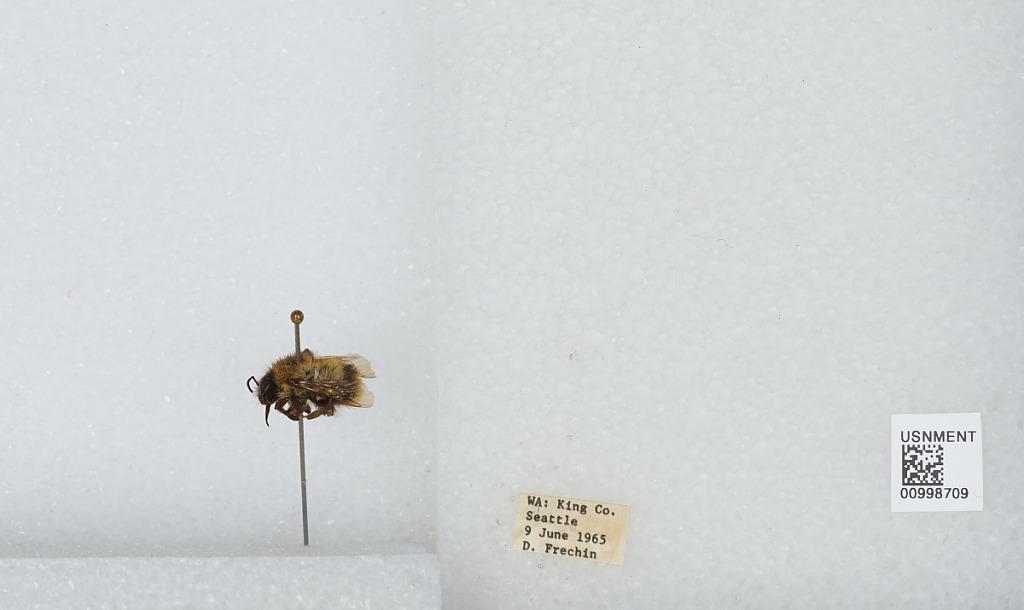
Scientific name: Bombus (Pyrobombus) mixtus Cresson
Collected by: D. Frechin
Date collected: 1965-6-9
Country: United States
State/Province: Washington
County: King
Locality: Seattle
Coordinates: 47.6097, -122.333